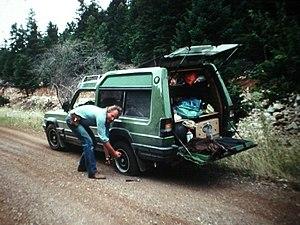
Une panne est une erreur, un dysfonctionnement dans un dispositif, l'empêchant partiellement ou totalement de fonctionner.